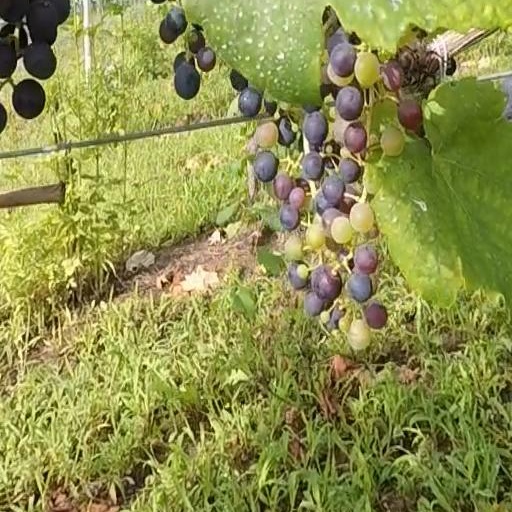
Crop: grape